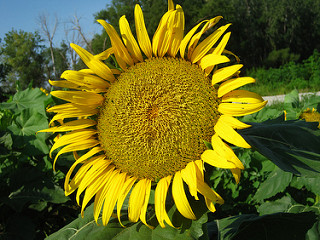
Flower: sunflower